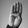
ASL letter: B